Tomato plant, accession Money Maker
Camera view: horizontal (90 deg, fisheye); turntable rotation: 120 degrees
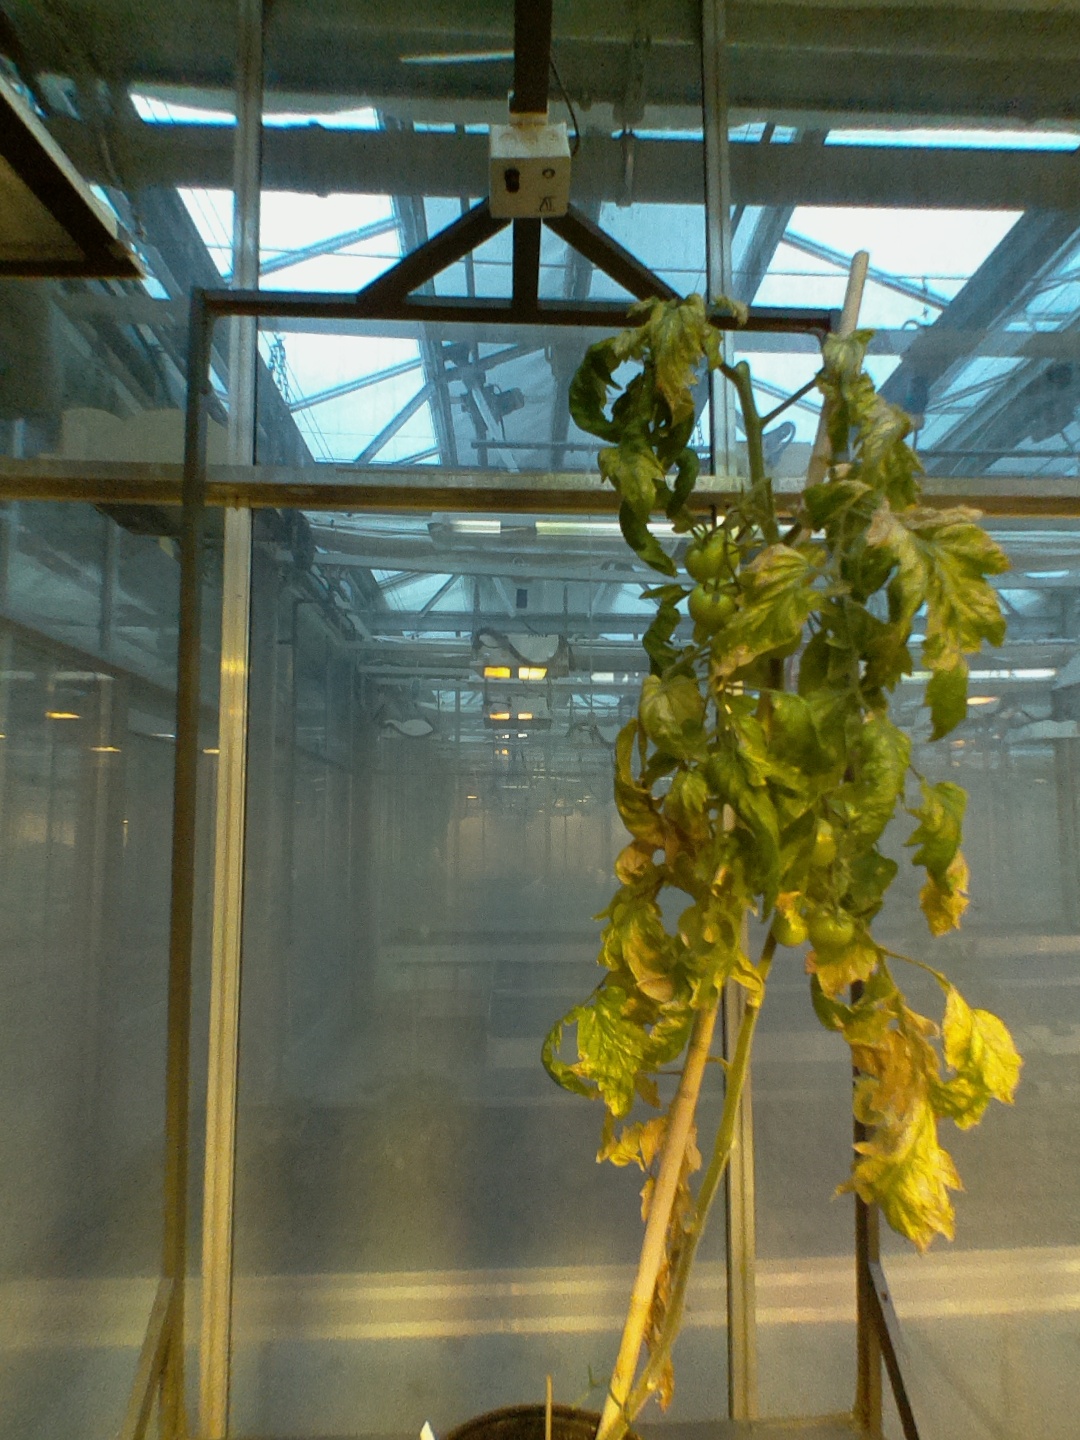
BBCH growth stage 79: 90% -100% of final fruit size